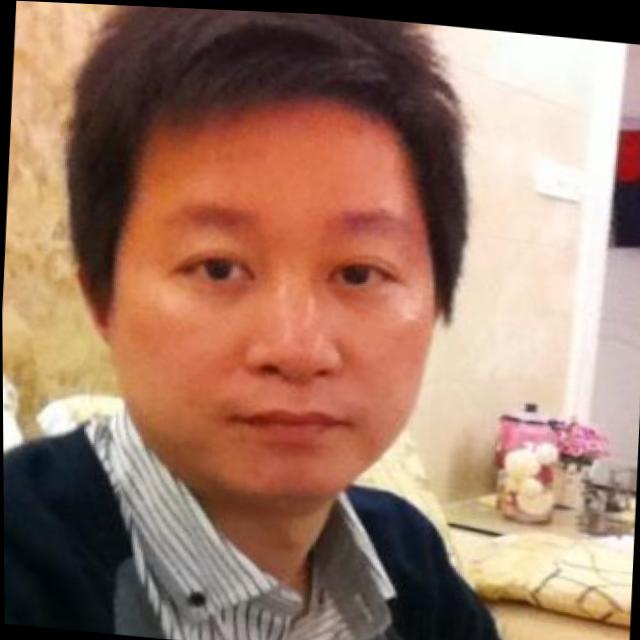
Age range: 21-44